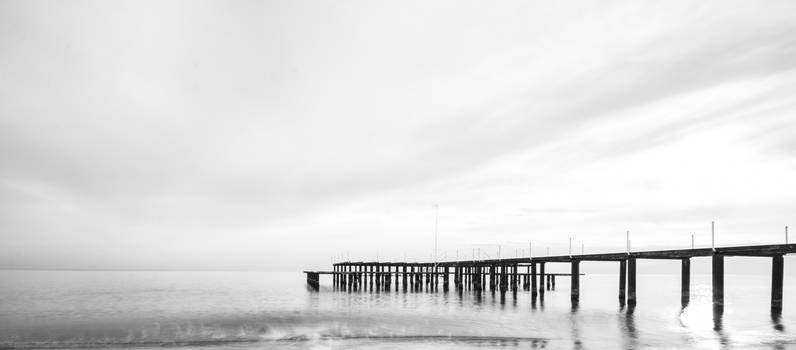
Label: No Watermark